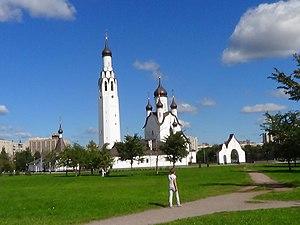
Saint-Pétersbourg. .